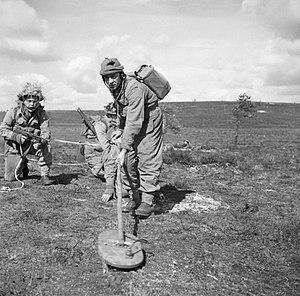
Le détecteur de mines polonais est un détecteur de métaux portatif inventé par Józef Kosacki, un officier de l'armée polonaise durant la Seconde Guerre mondiale, précisément durant l'hiver 1941/1942. Son premier modèle, le Mark I, sera suivi du Mark II et du Mark III. Il a été depuis lors en dotation dans de nombreuses armées, principalement pour le déminage et dans l'armée britannique durant la première Guerre du Golfe et jusqu'en 1995 dans sa version Mark 4c.